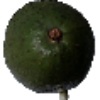
Label: Avocado 1